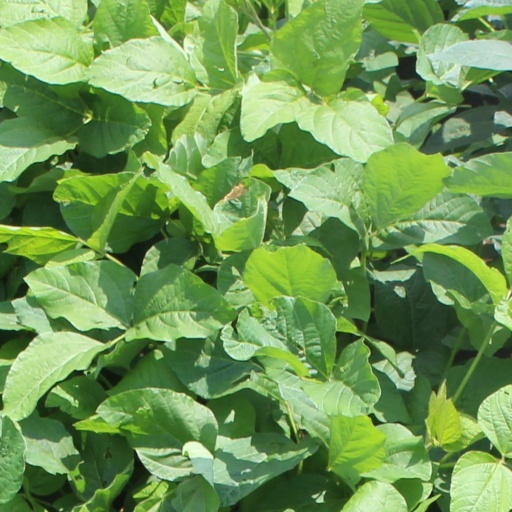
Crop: soybean